Trappist Dairy (Hong Kong) Limited

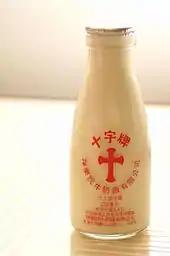
A bottle of Trappist Dairy milk

Trappist Dairy Limited is a small scale dairy producer in Hong Kong, with production based in Yuen Long.